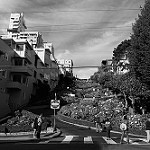
Label: B & W